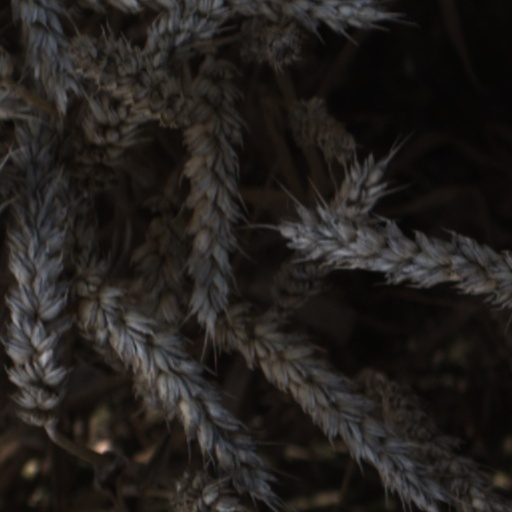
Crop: wheat